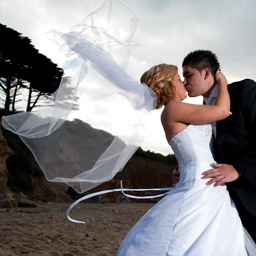
australian suburb showing wind blown veil during a kiss